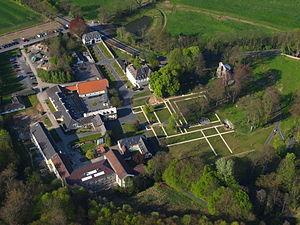
L'abbaye de Heisterbach est une ancienne abbaye cistercienne en ruine à Königswinter, dans le Land de Rhénanie-du-Nord-Westphalie, en Allemagne. Elle se situe précisément entre les villages d'Oberdollendorf et de Heisterbacherrott, dans les Siebengebirge.